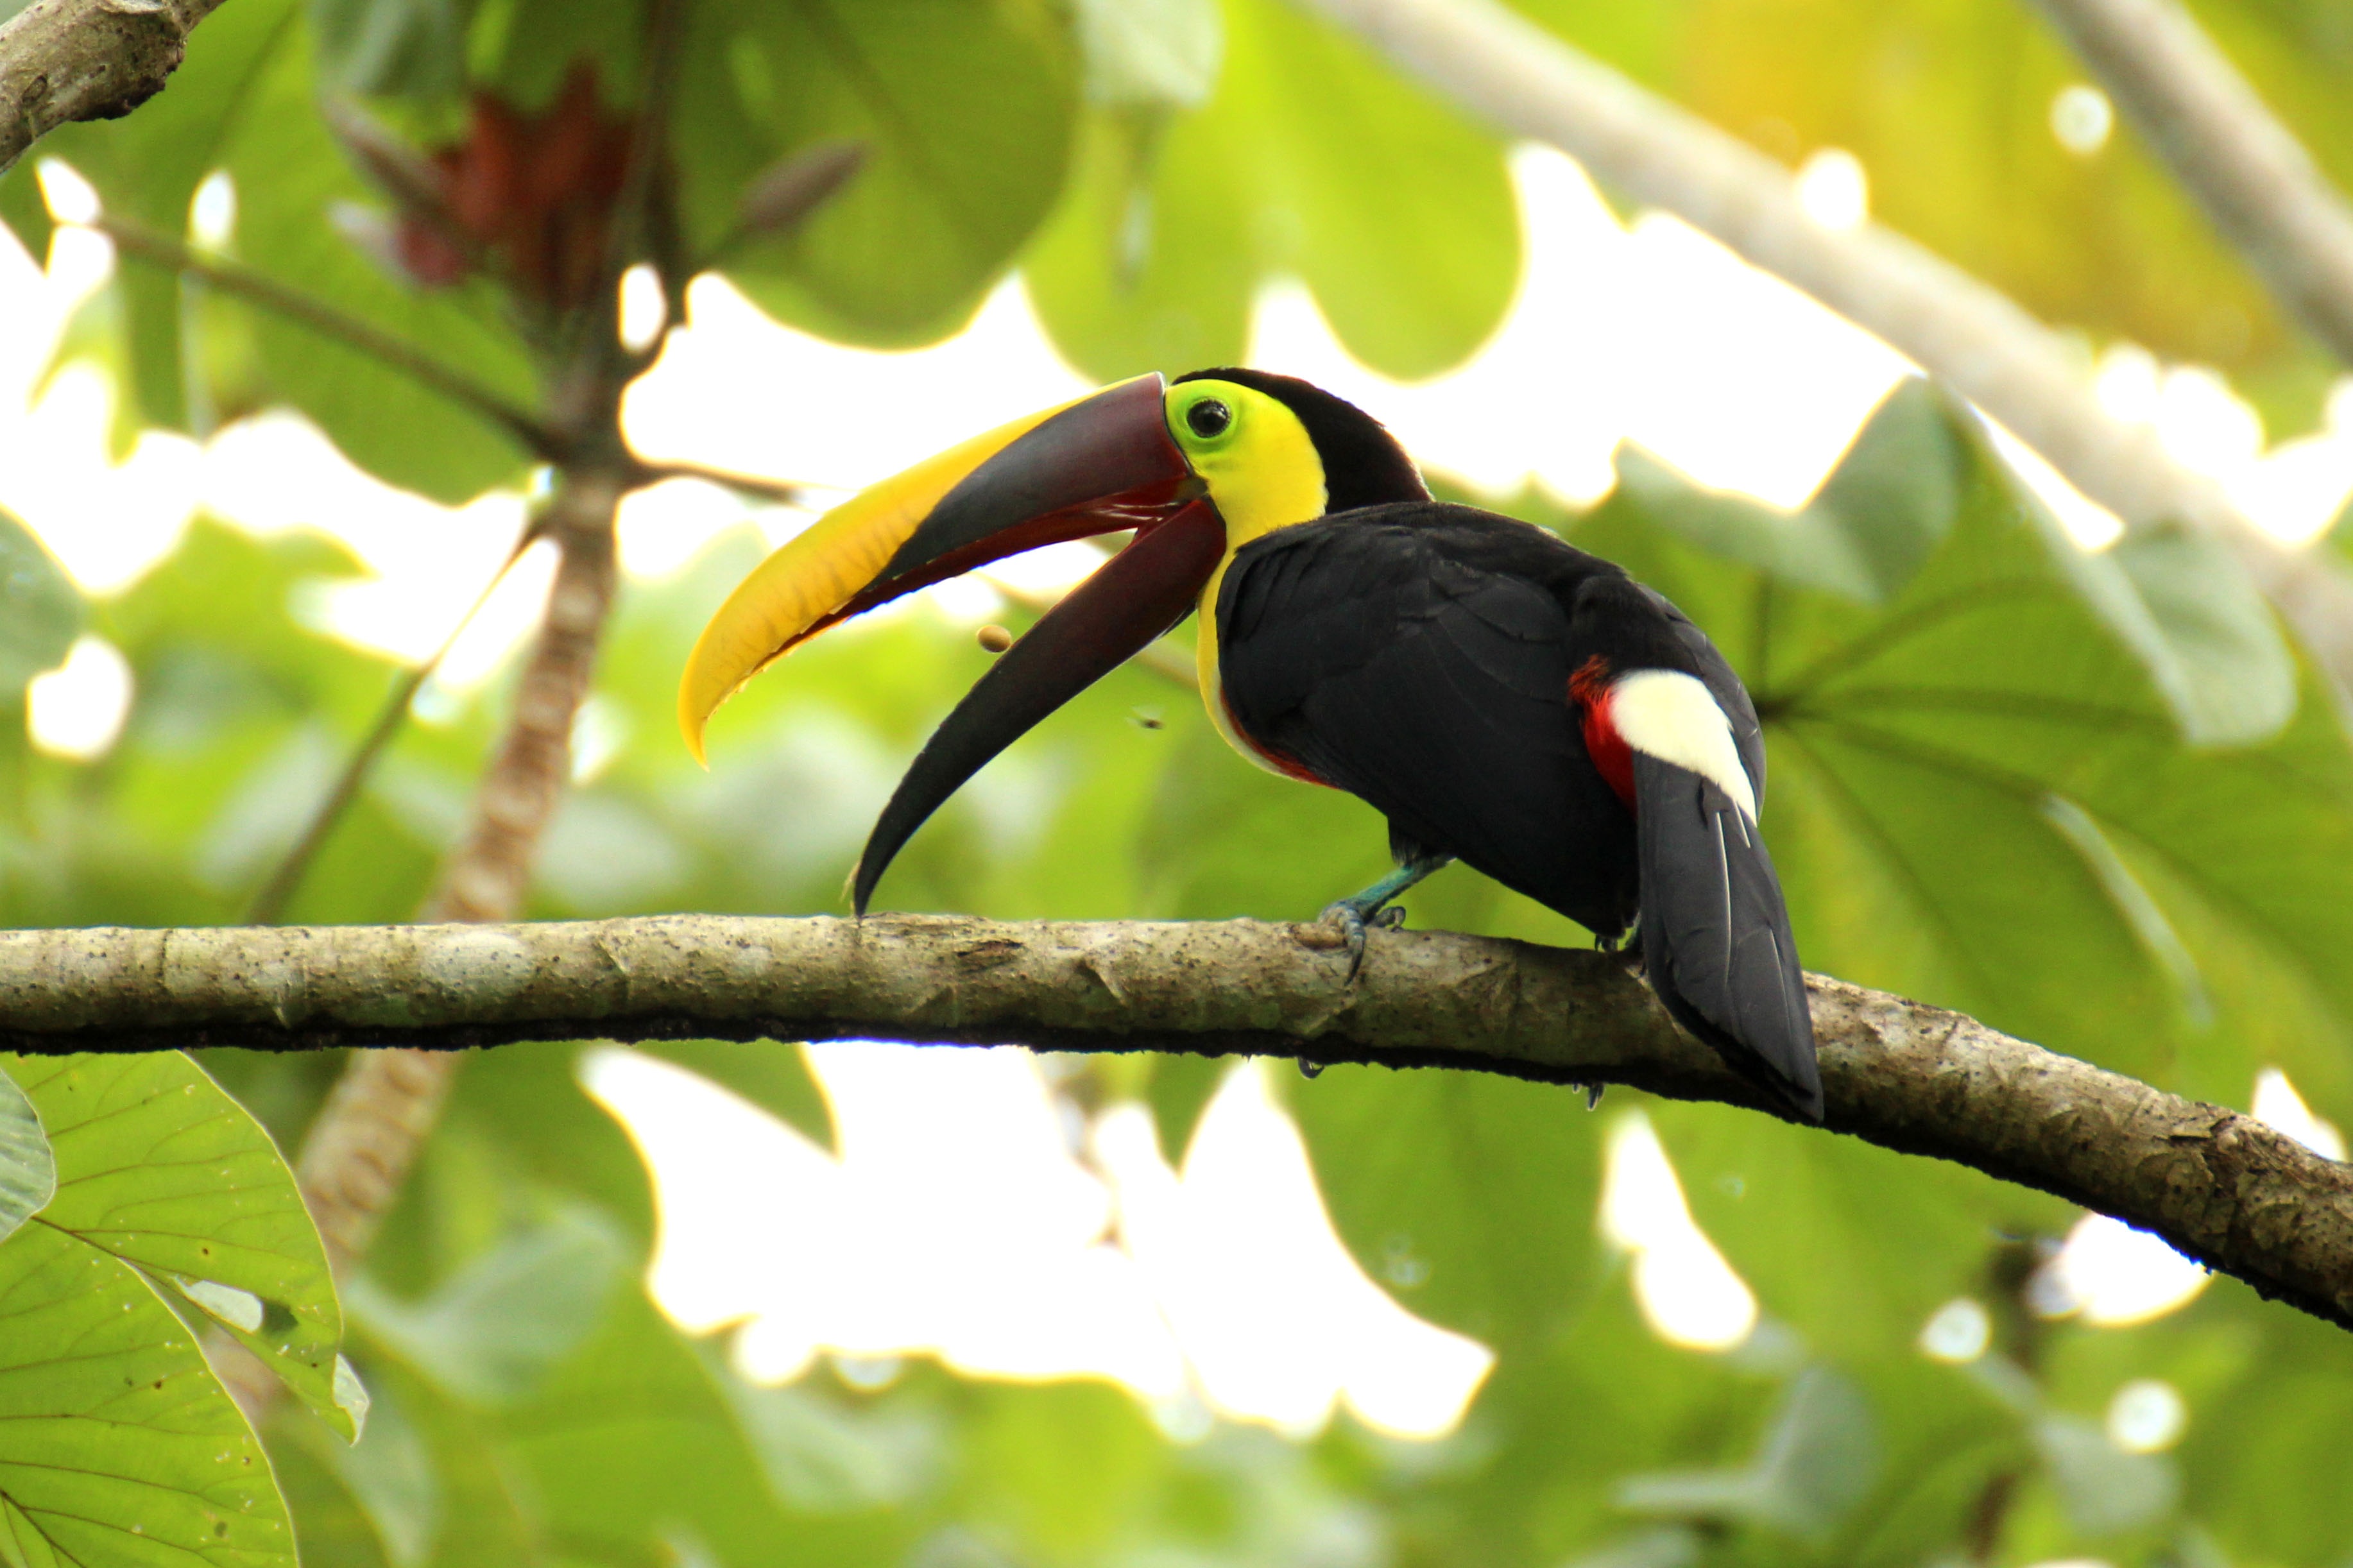
tree, bird, beak, tropical, fauna, hornbill, toucan, tropics, organism, costa rica, piciformes, brown back toucan, middle america